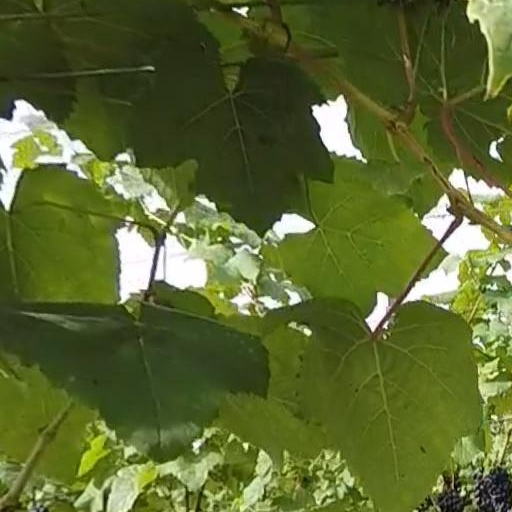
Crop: grape